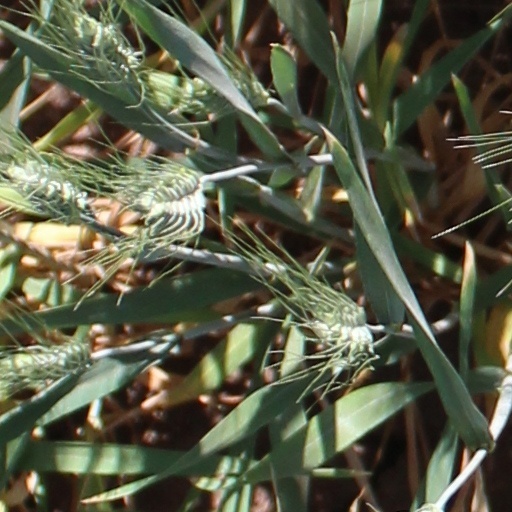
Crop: wheat